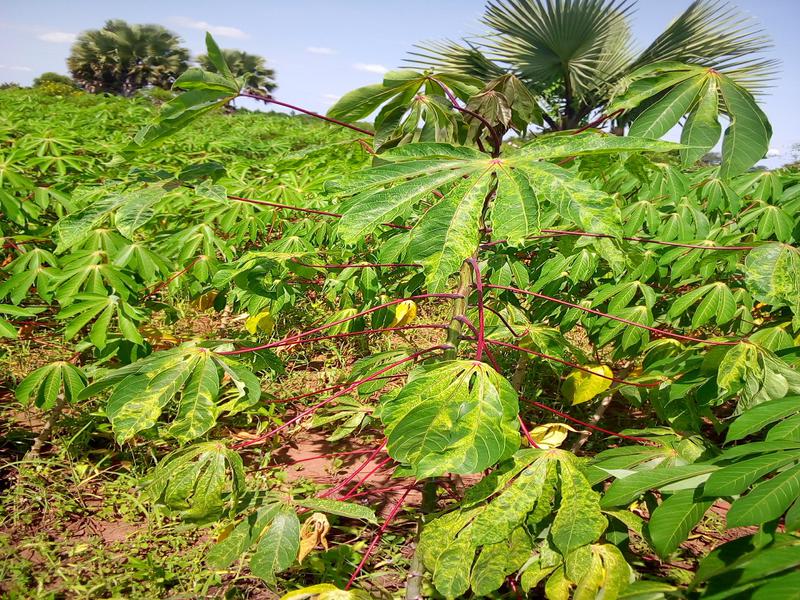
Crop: cassava
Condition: mosaic_disease